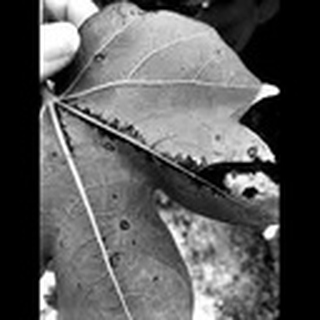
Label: cotton_bacterial_blight